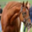
Label: horse